Last Rampage

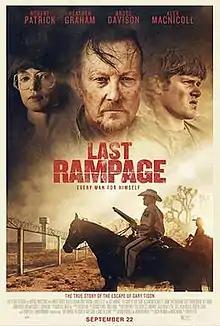

Last Rampage is a 2017 American crime drama film directed by Dwight Little. The screenplay by Alvaro Rodriguez and Jason Rosenblatt is based on the non-fiction book "Last Rampage: The Escape of Gary Tison" by University of Arizona Political Science Professor James W. Clarke, and details the true story of Tison's 1978 prison escape and subsequent murders. The film stars Robert Patrick (who also produced the film) as Tison, Heather Graham as his wife Dorothy, and Chris Browning as his accomplice Randy Greenawalt. Bruce Davison plays a fictional law enforcement official pursuing Tison (a composite of several real-world individuals), and Alex MacNicoll, Skyy Moore, and Casey Thomas Brown portray Tison's three sons.